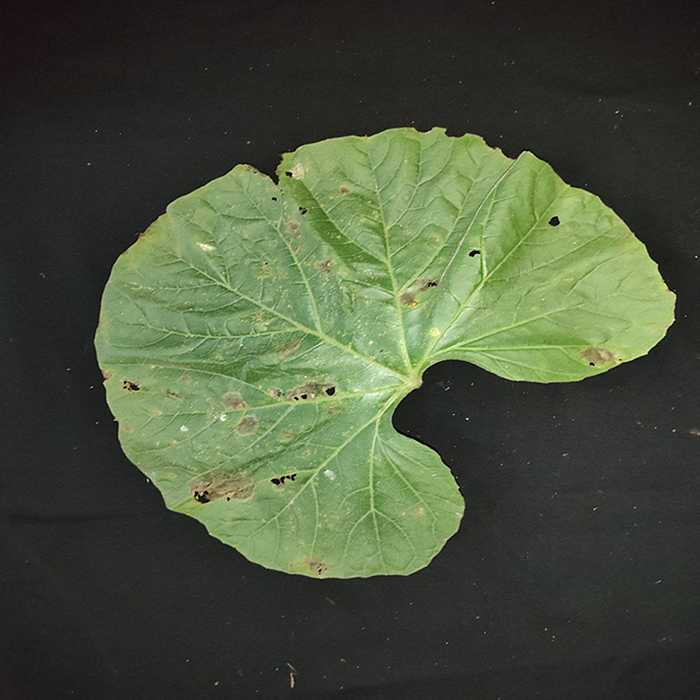
Plant: Bottle gourd
Label: Anthracnose